Wehrbauer

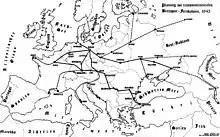
The planned "Breitspurbahn" rail network, with three proposed eastward railheads deep within Soviet territory

The settlement strings would follow the routes Cracow-Lviv-Zhitomir-Kiev, Leningrad-Mogilev-Kiev, and Zhitomir-Vinnitsa-Odessa (though Odessa came under the administration of Romania during the course of Operation Barbarossa in 1941). A major "autobahn" system would connect the settlement strings, with new German cities planned for construction along the roadbeds of roughly every 100 km. Further extensions run in the direction of the Don and the Volga, and eventually towards the Ural mountains. Plans for the extreme broad-gauge "Breitspurbahn" railway network proposed by the Nazis envisioned the railways having extensions running as far east as Kazan, Stalingrad, and Baku as possible railheads. Railways could provide another conceivable set of "strings" along which to place settlements.